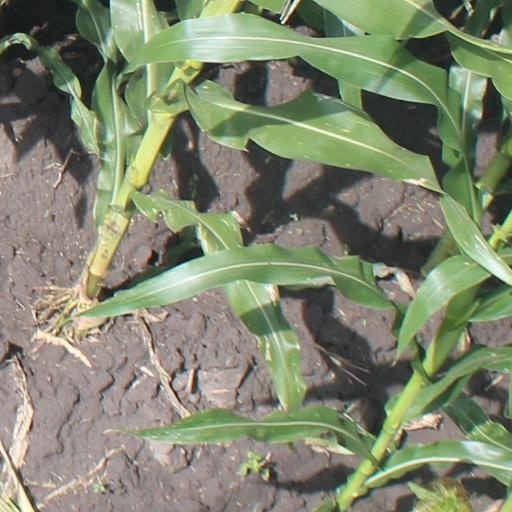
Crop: maize; corn